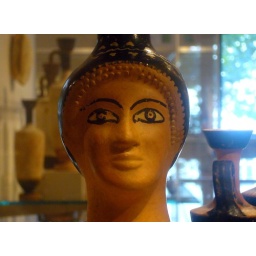
Ancient Greek pot in the form of a female head